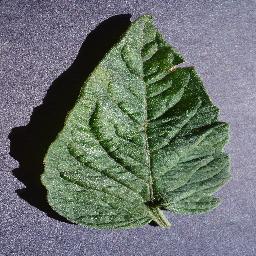
Label: Tomato___healthy